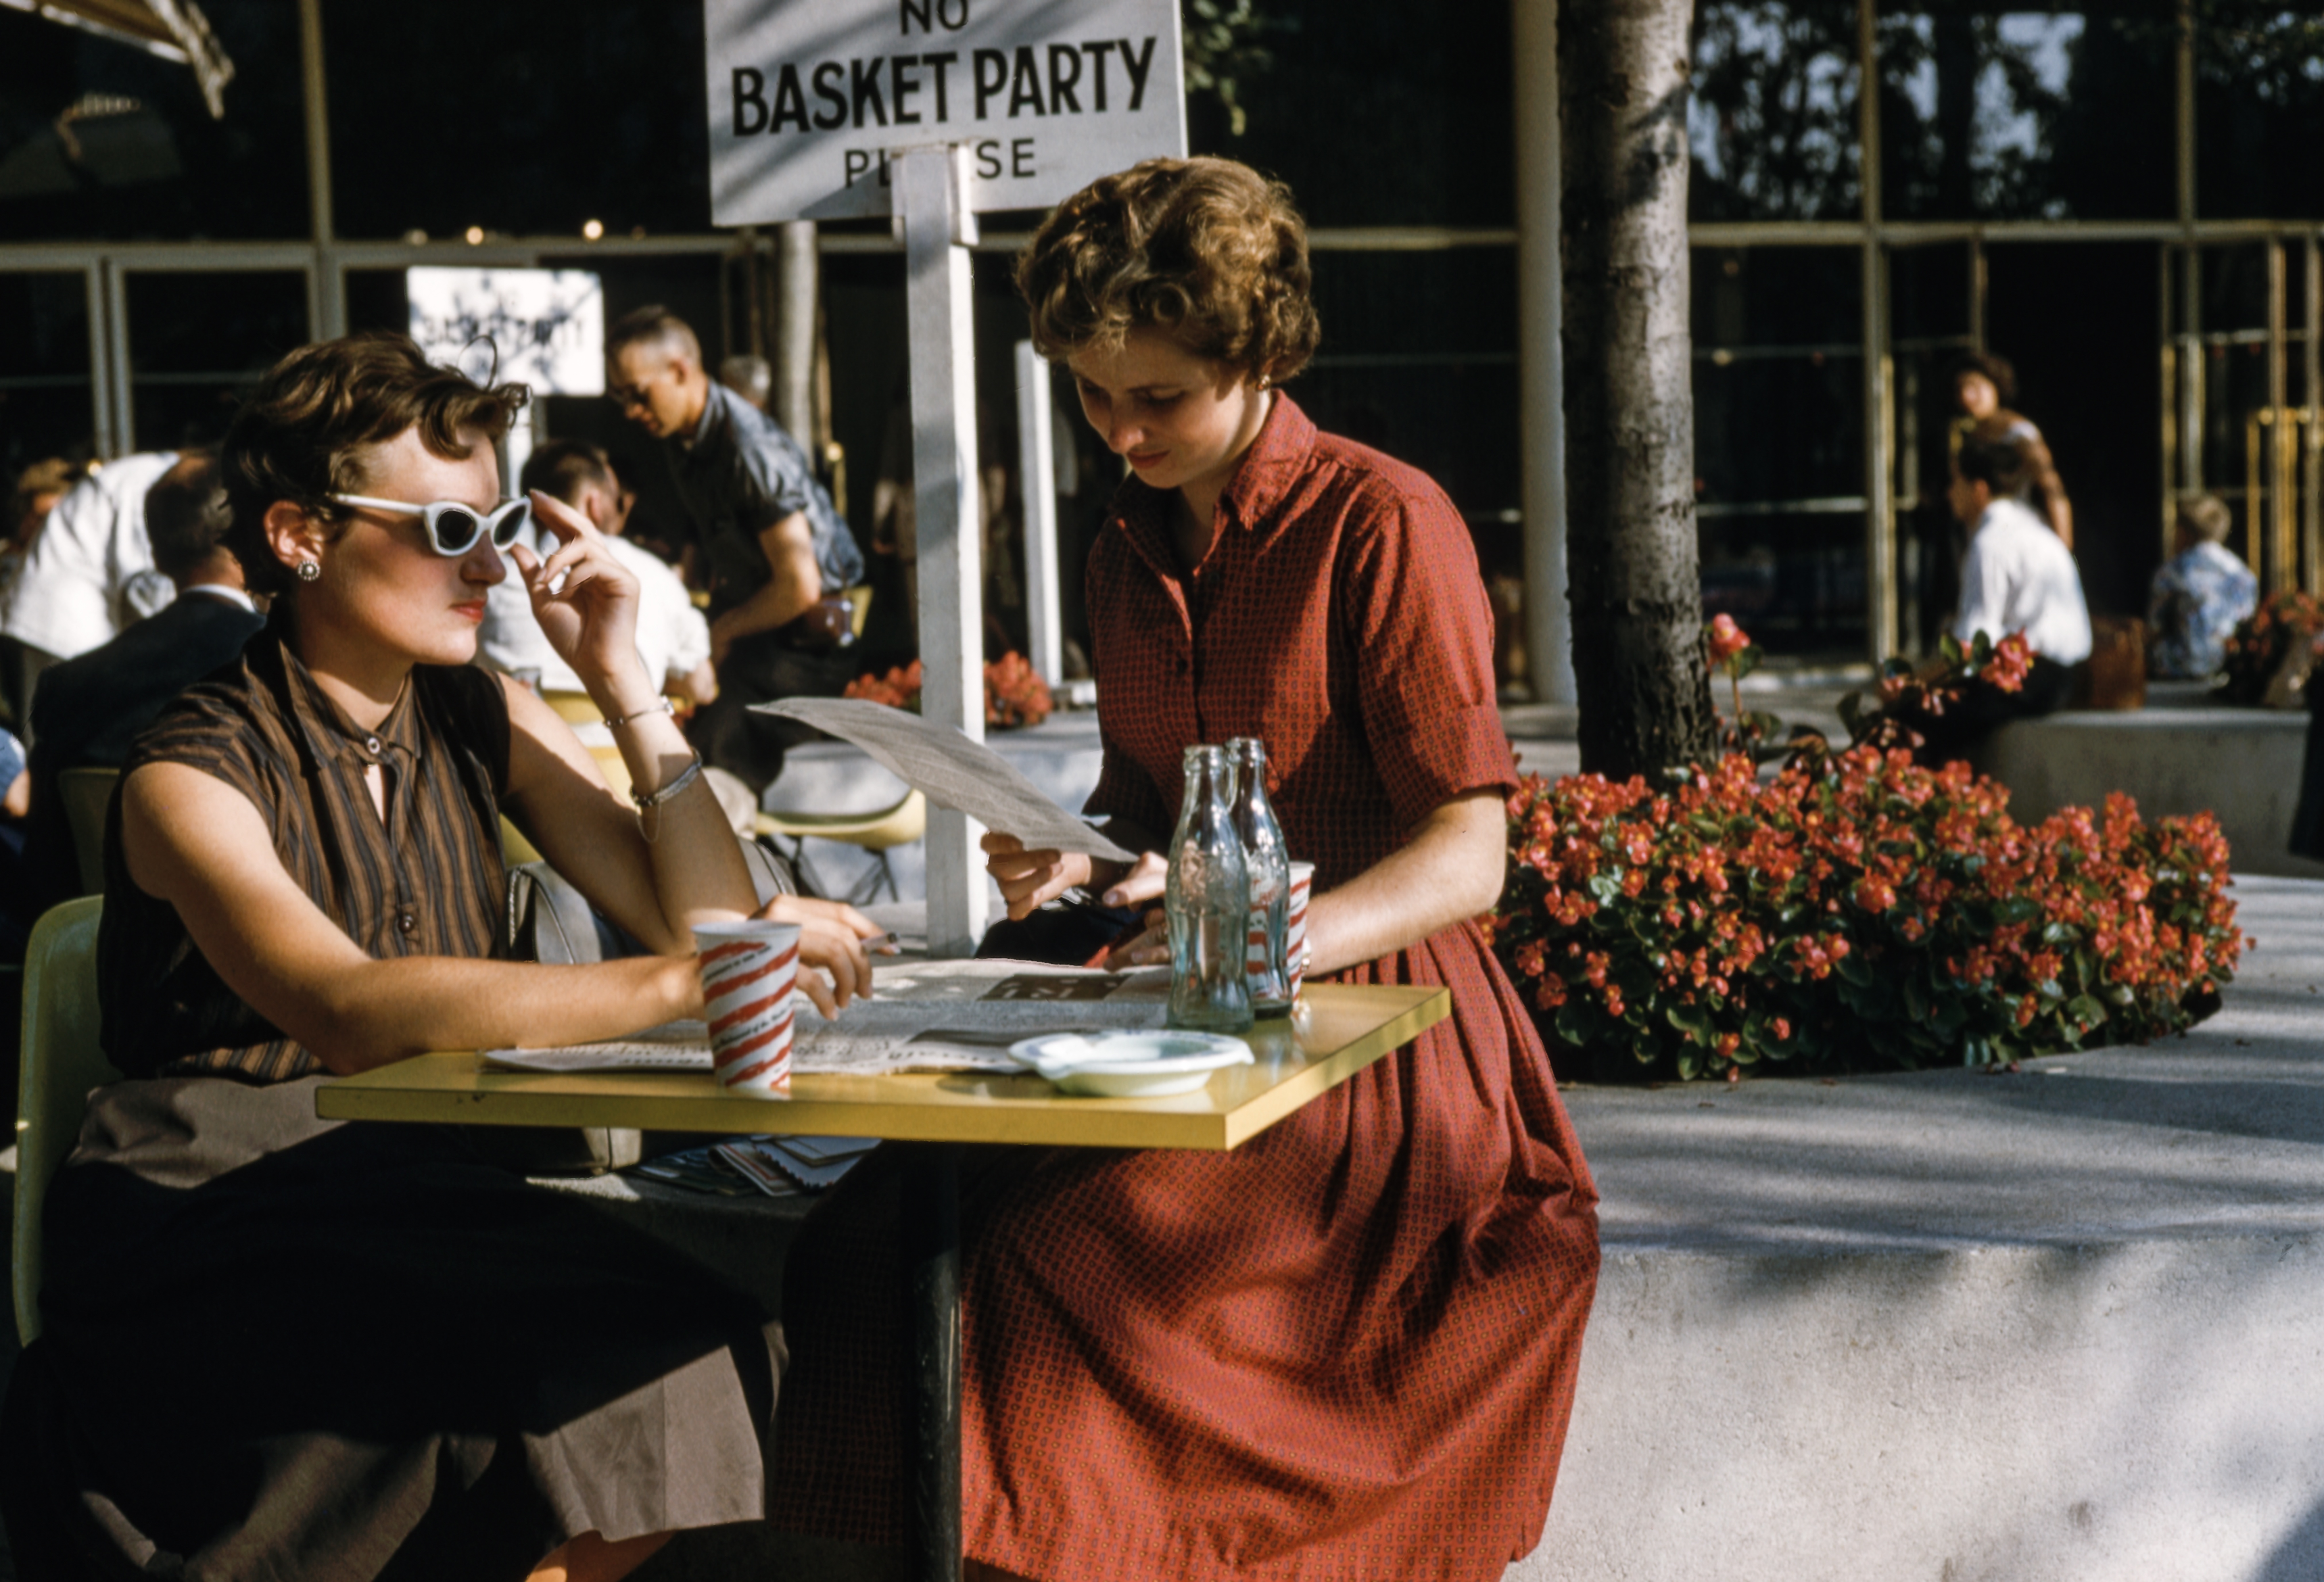
table, cafe, sitting, women, ordering, sense